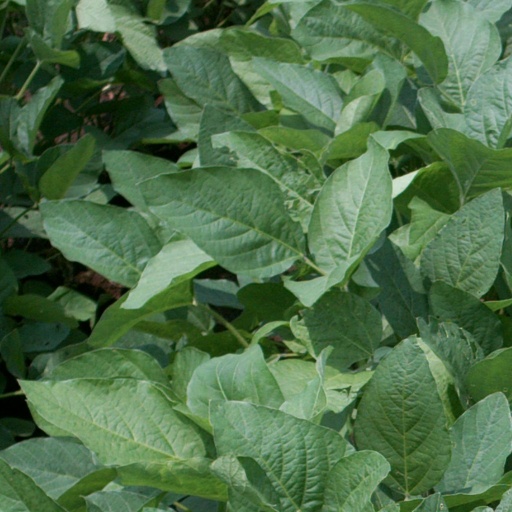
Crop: soybean